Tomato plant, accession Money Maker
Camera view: bottom (45 deg); turntable rotation: 180 degrees
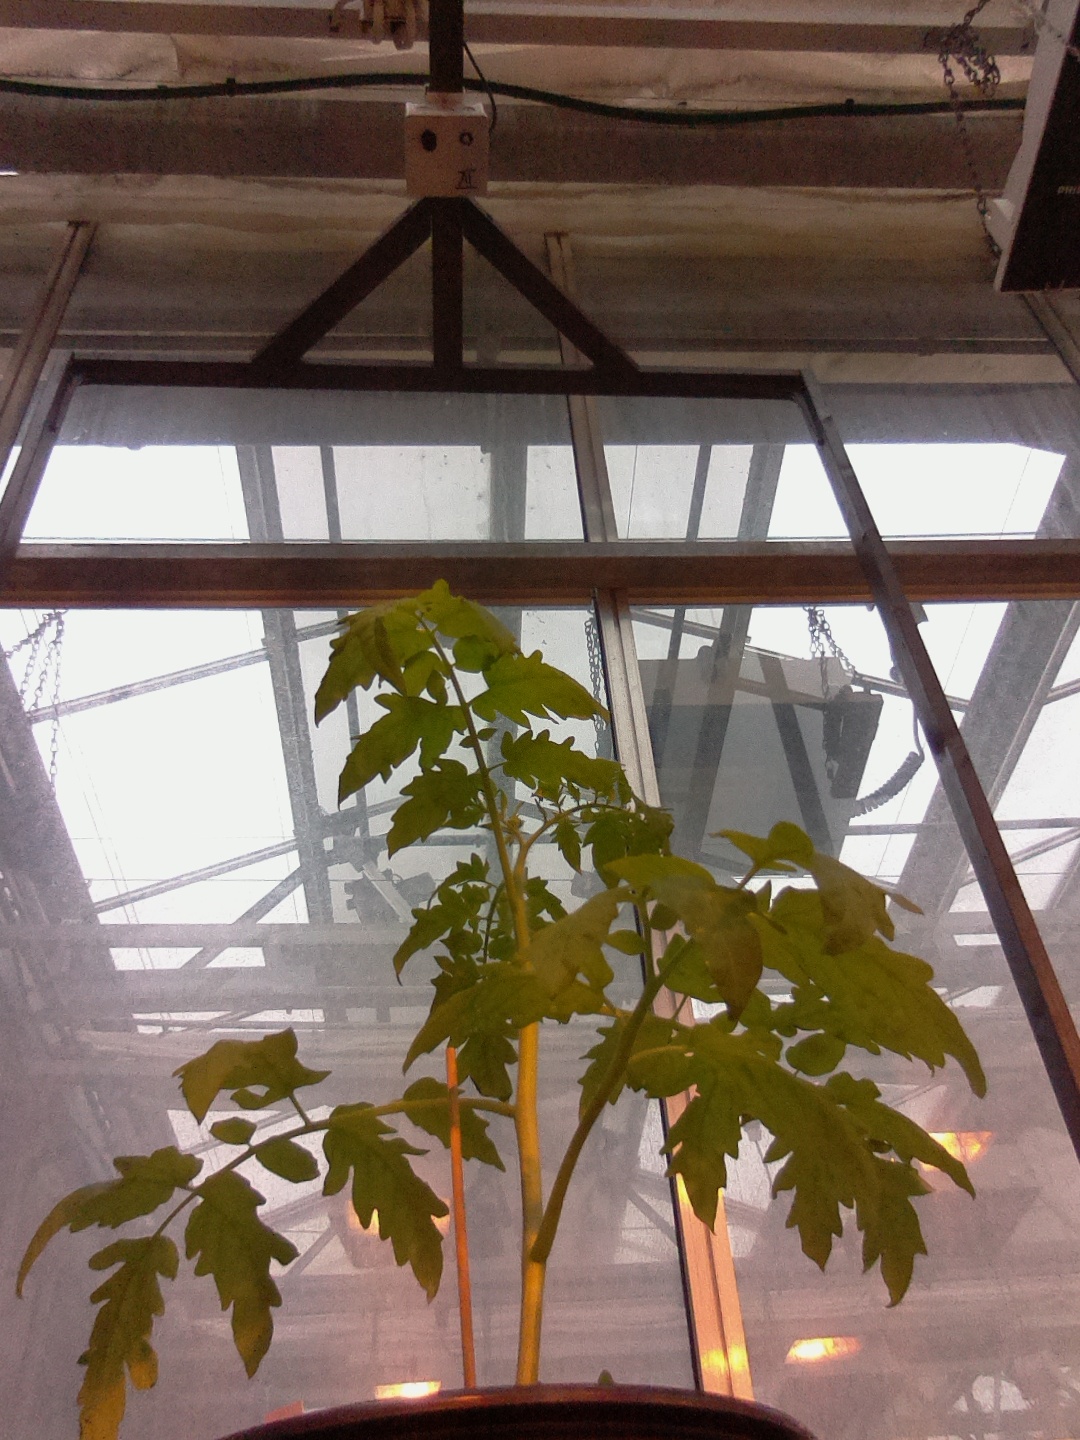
BBCH growth stage 14: 8 of true leaves visible